Western crowned warbler

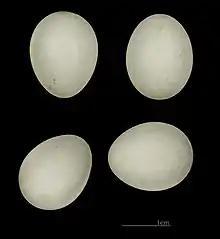
Eggs of "Phylloscopus occipitalis" MHNT

The western crowned warbler (Phylloscopus occipitalis) is a leaf warbler which breeds in Central Asia. It winters in the forests of the Western Ghats. It prefers forests with high foliage complexity and tree density.